Chernobyl exclusion zone

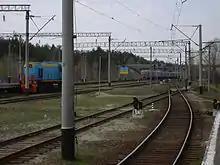
The railway line to the Exclusion Zone at Slavutych station

Prior to the COVID-19 pandemic and Russian invasion there were many visitors to the Exclusion Zone annually, and daily tours from Kyiv. In addition, multiple-day excursions can be easily arranged with Ukrainian tour operators. Most overnight tourists stay in a hotel within the town of Chernobyl, which is located within the Exclusion Zone. According to an exclusion area tour guide, as of 2017, there are approximately 50 licensed exclusion area tour guides in total, working for approximately nine companies. Visitors must present their passports when entering the Exclusion Zone and are screened for radiation when exiting, both at the 10 km checkpoint and at the 30 km checkpoint.